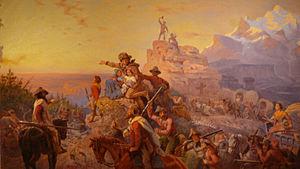
La peinture américaine est l'un des arts développé aux États-Unis par les premiers colons et leurs successeurs, à partir du XVIIᵉ siècle. À l'époque moderne, les artistes européens franchissent l'Atlantique et créent les premiers tableaux sur le sol des Treize colonies. Les œuvres du Vieux Continent restent des modèles jusqu'au début du XXᵉ siècle : elles rejoignent les collections privées et les musées américains, alors que les peintres américains partent étudier l'art anglais, français, allemand ou italien. La Seconde Guerre mondiale marque un tournant : les États-Unis, première puissance financière, et New York en particulier, deviennent un centre dynamique qui attire les artistes européens.